Christine Wormuth

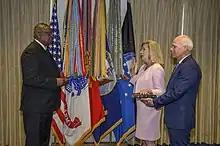
Christine Wormuth is sworn in as the 25th secretary of the Army by Secretary of Defense Lloyd Austin at the Pentagon, Washington, D.C., May 27, 2021.

In November 2020, Wormuth was named a volunteer member of the Joe Biden presidential transition Agency Review Team to support transition efforts related to the United States Department of Defense.